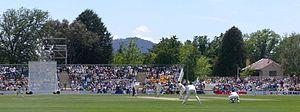
Le Onze du premier ministre, en anglais Prime Minister's XI, anciennement Australian Prime Minister's Invitation XI, est une équipe australienne de cricket qui joue un unique match annuel au Manuka Oval de Canberra. Elle affronte généralement une sélection nationale en tournée dans le pays. La première de ces rencontres a eu lieu en 1951. Certains premiers ministres participent de manière plus ou moins directe à la sélection des joueurs.